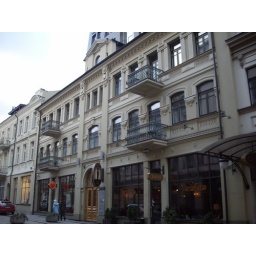
Another building in Vilnius Street, my favourite street for looking at the architecture.